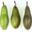
Label: pear